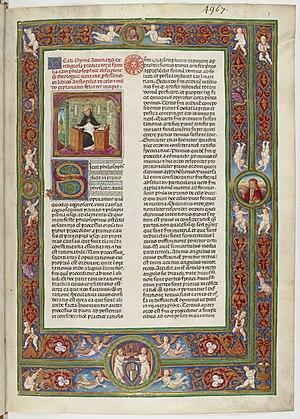
Matteo Felice est un enlumineur actif à Naples entre 1467 et 1493.